Margaret Draper

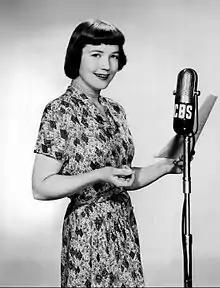
Margaret Draper The Brighter Day 1950

Margaret Ruth Draper (November 20, 1916 – October 14, 2011) was an American actress and international service worker.